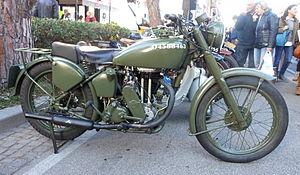
Ceci est une liste de motos des années 1940, y compris celles déjà mises en vente à l'époque, nouvelles sur le marché ou pertinentes au cours de cette période.